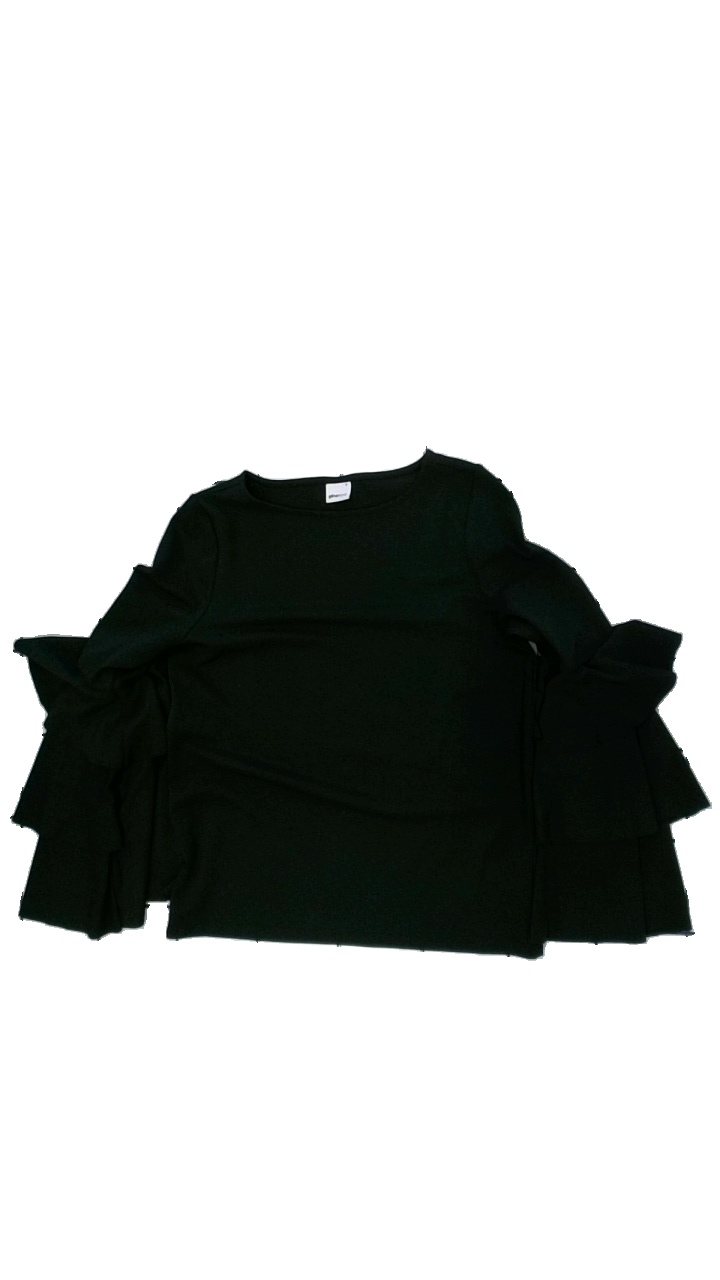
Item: Top (Ladies)
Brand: Gina Tricot
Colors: Black
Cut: Regular
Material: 100% polyester
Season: All
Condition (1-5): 3
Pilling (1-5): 5
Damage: pulled threads
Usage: Export
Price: <50